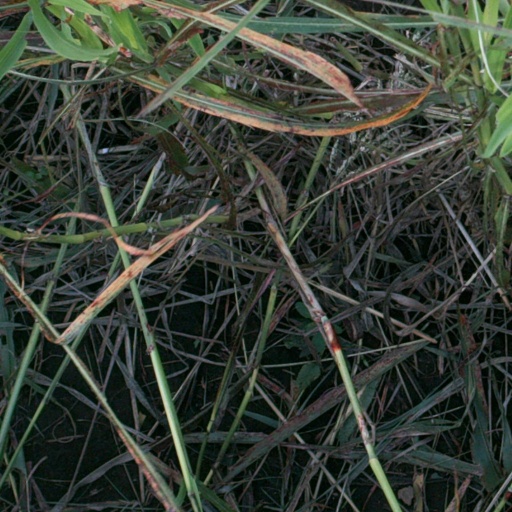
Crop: sorghum